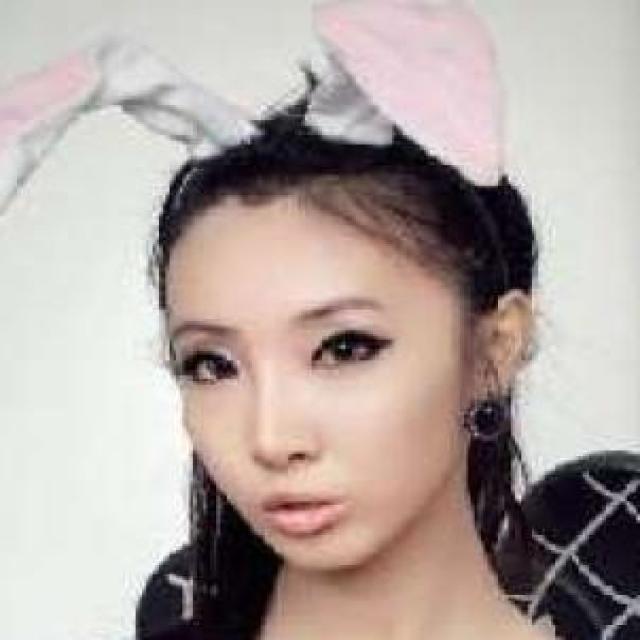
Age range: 13-20